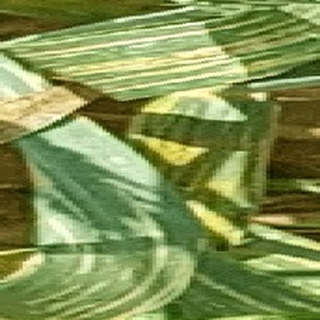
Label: wheat_yellow_rust